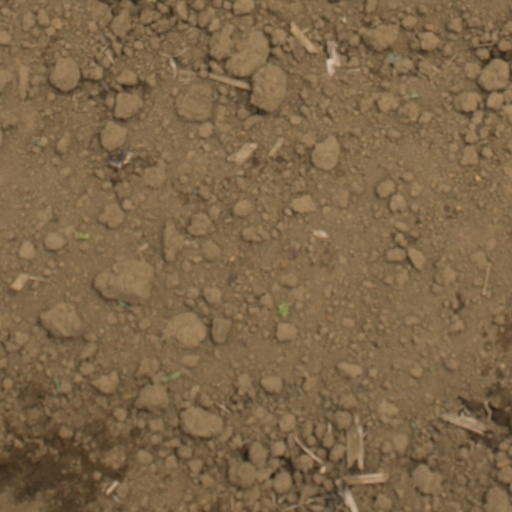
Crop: Jerusalem artichoke